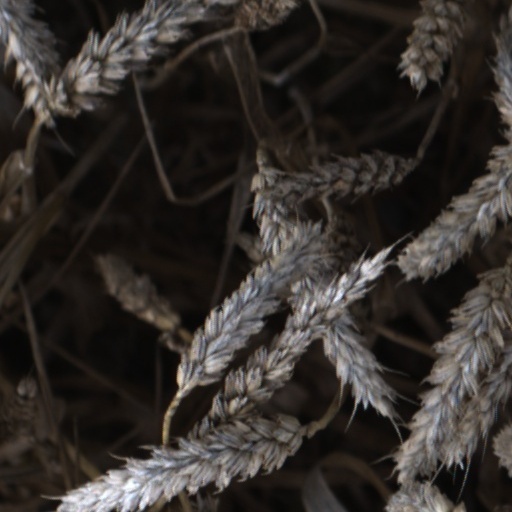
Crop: wheat